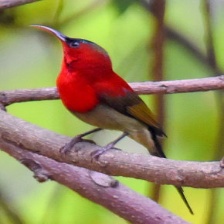
Species: CRIMSON SUNBIRD
Scientific name: AETHOPYGA SIPARAJA